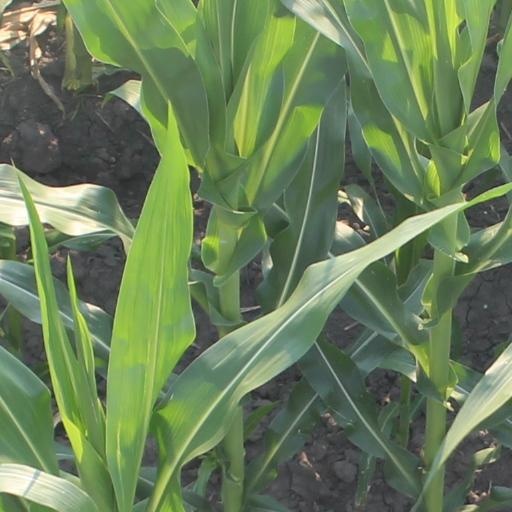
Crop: maize; corn